Emmanuel Adebayor

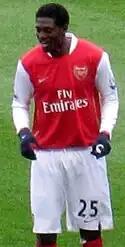
Adebayor playing for Arsenal in 2008

Adebayor was sent off in the 2007 League Cup final which Arsenal lost 2–1 to Chelsea. He was shown a red card after a fracas towards the end of the match involving both Chelsea and Arsenal players. It was alleged that he had thrown a punch at Frank Lampard. The FA subsequently gave him an additional one-match ban and a fine of £7,500 for failing to leave the field of play immediately, as well as a three-match ban for the red card. Adebayor and Lampard both denied it.